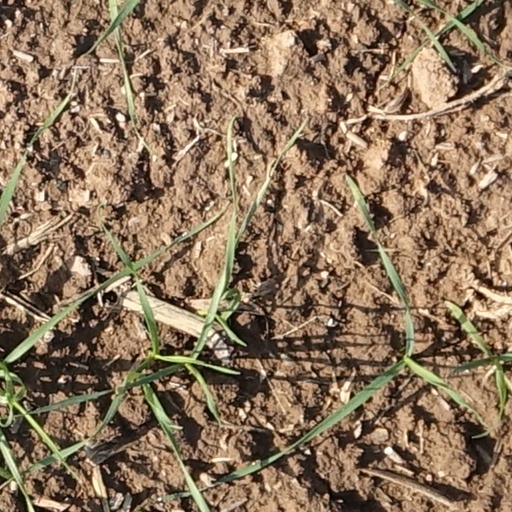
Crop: wheat